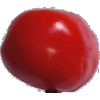
Label: Tomato 2